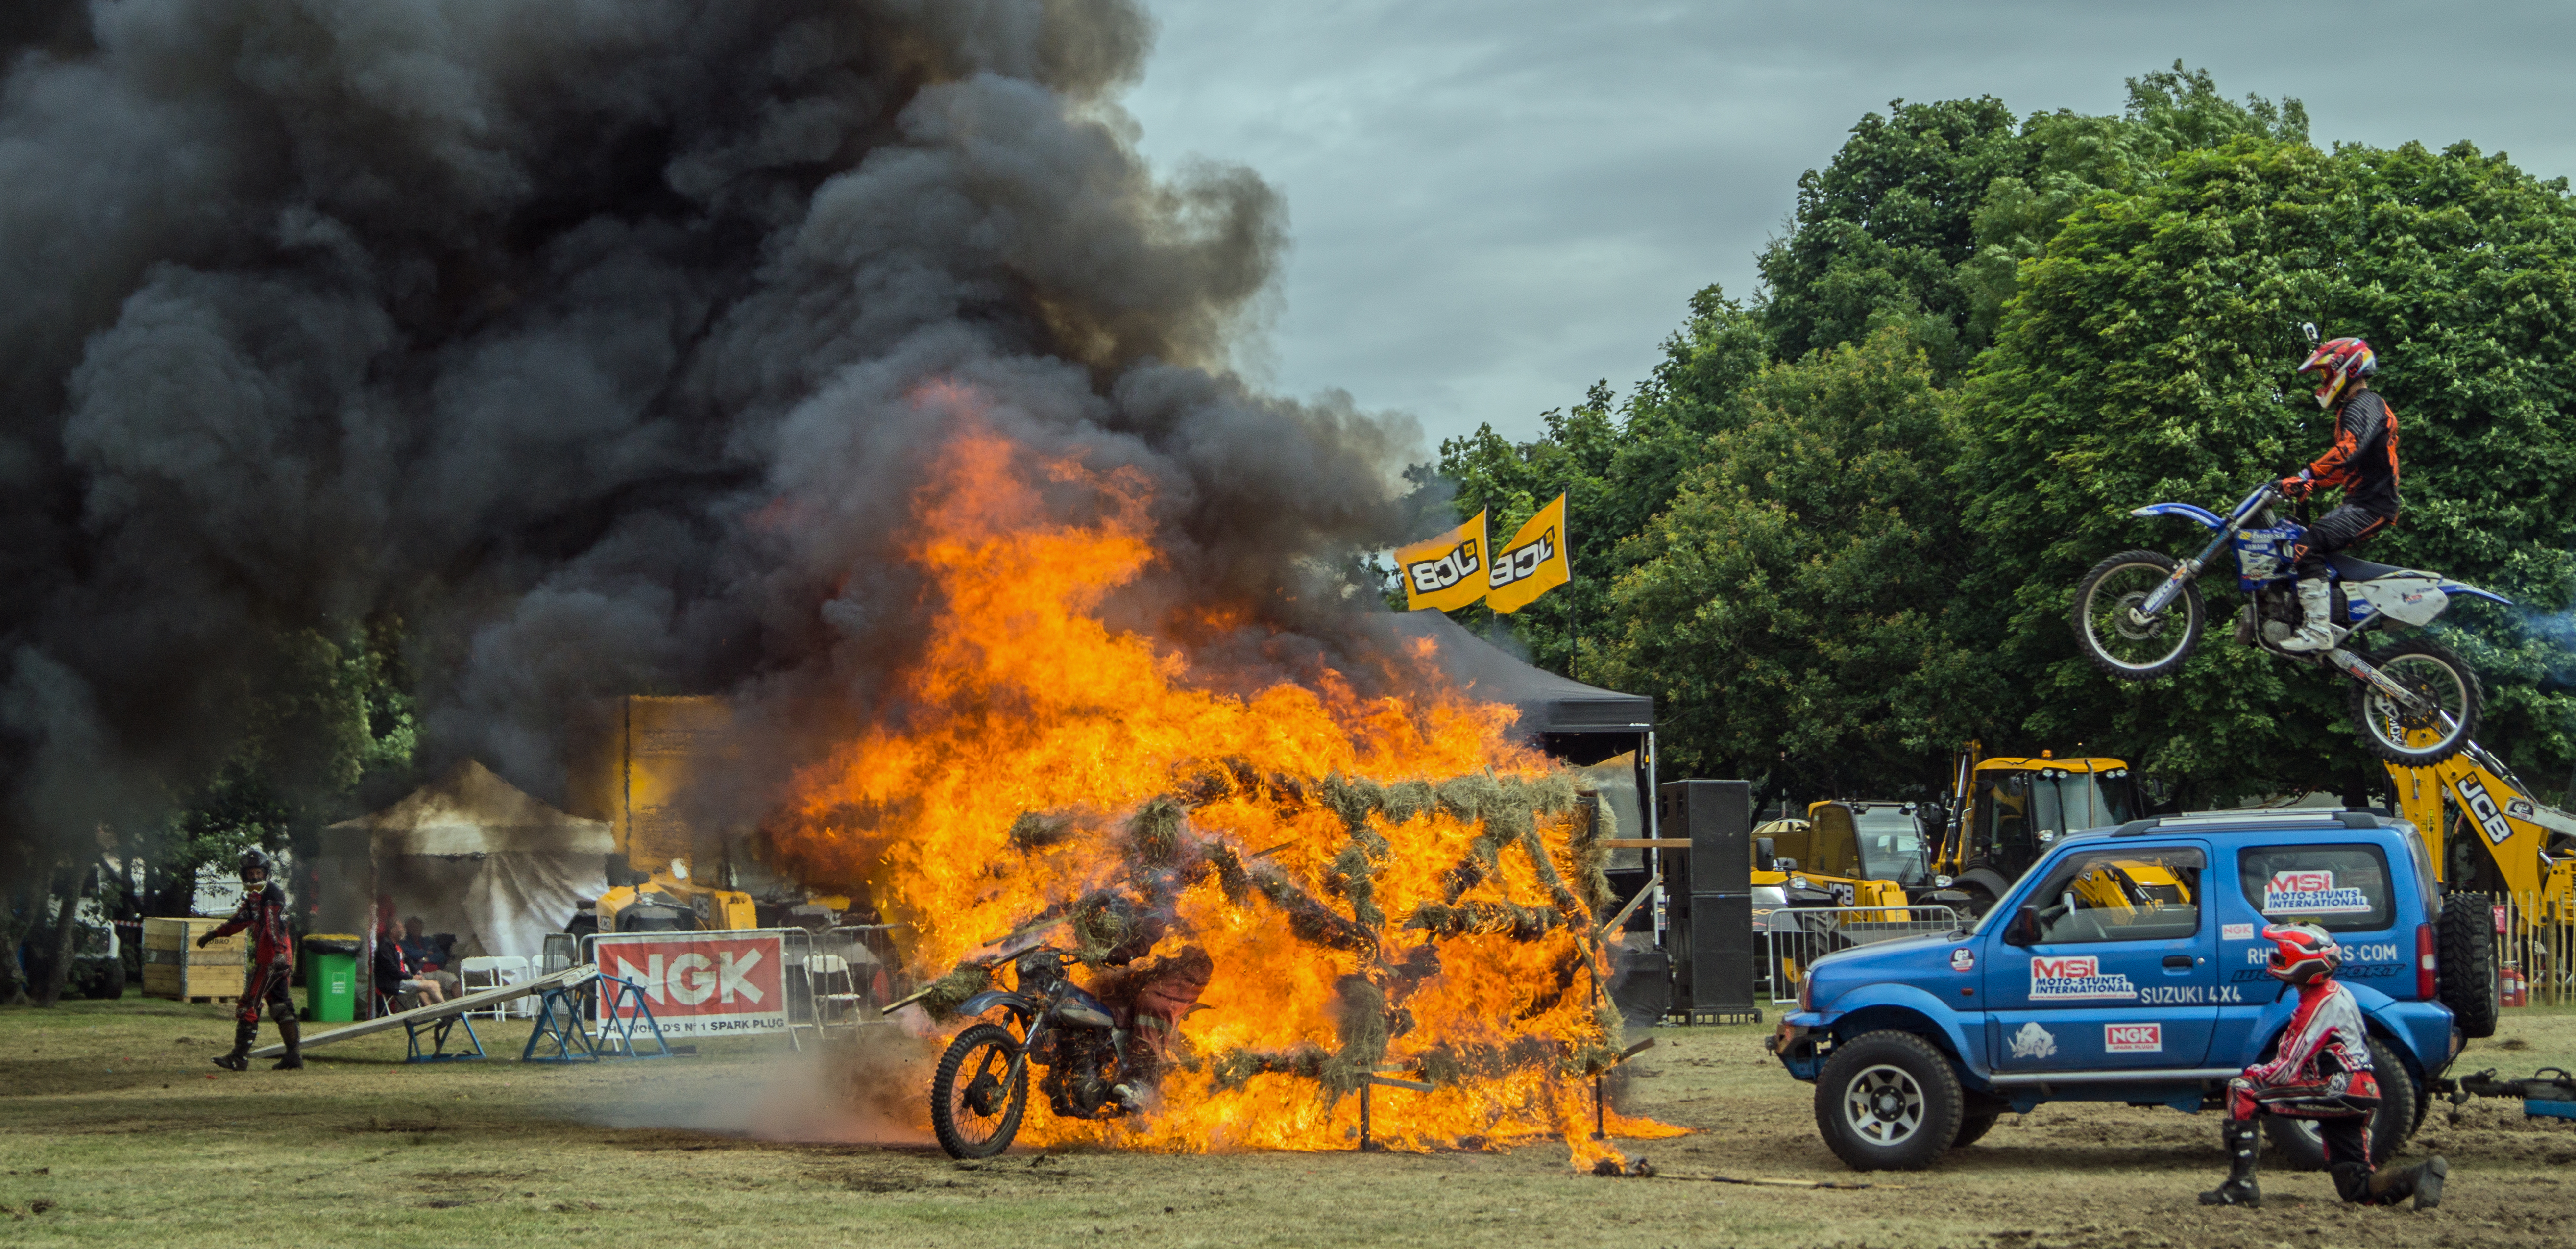
jump, jumping, rider, motorcycle, park, fire, motorbike, explosion, cycle, flaming, team, display, racing, motor, riders, flames, circuit, stunt, screenshot, stunts, jumps, oulton, carfest, flam, geological phenomenon, stunt performer